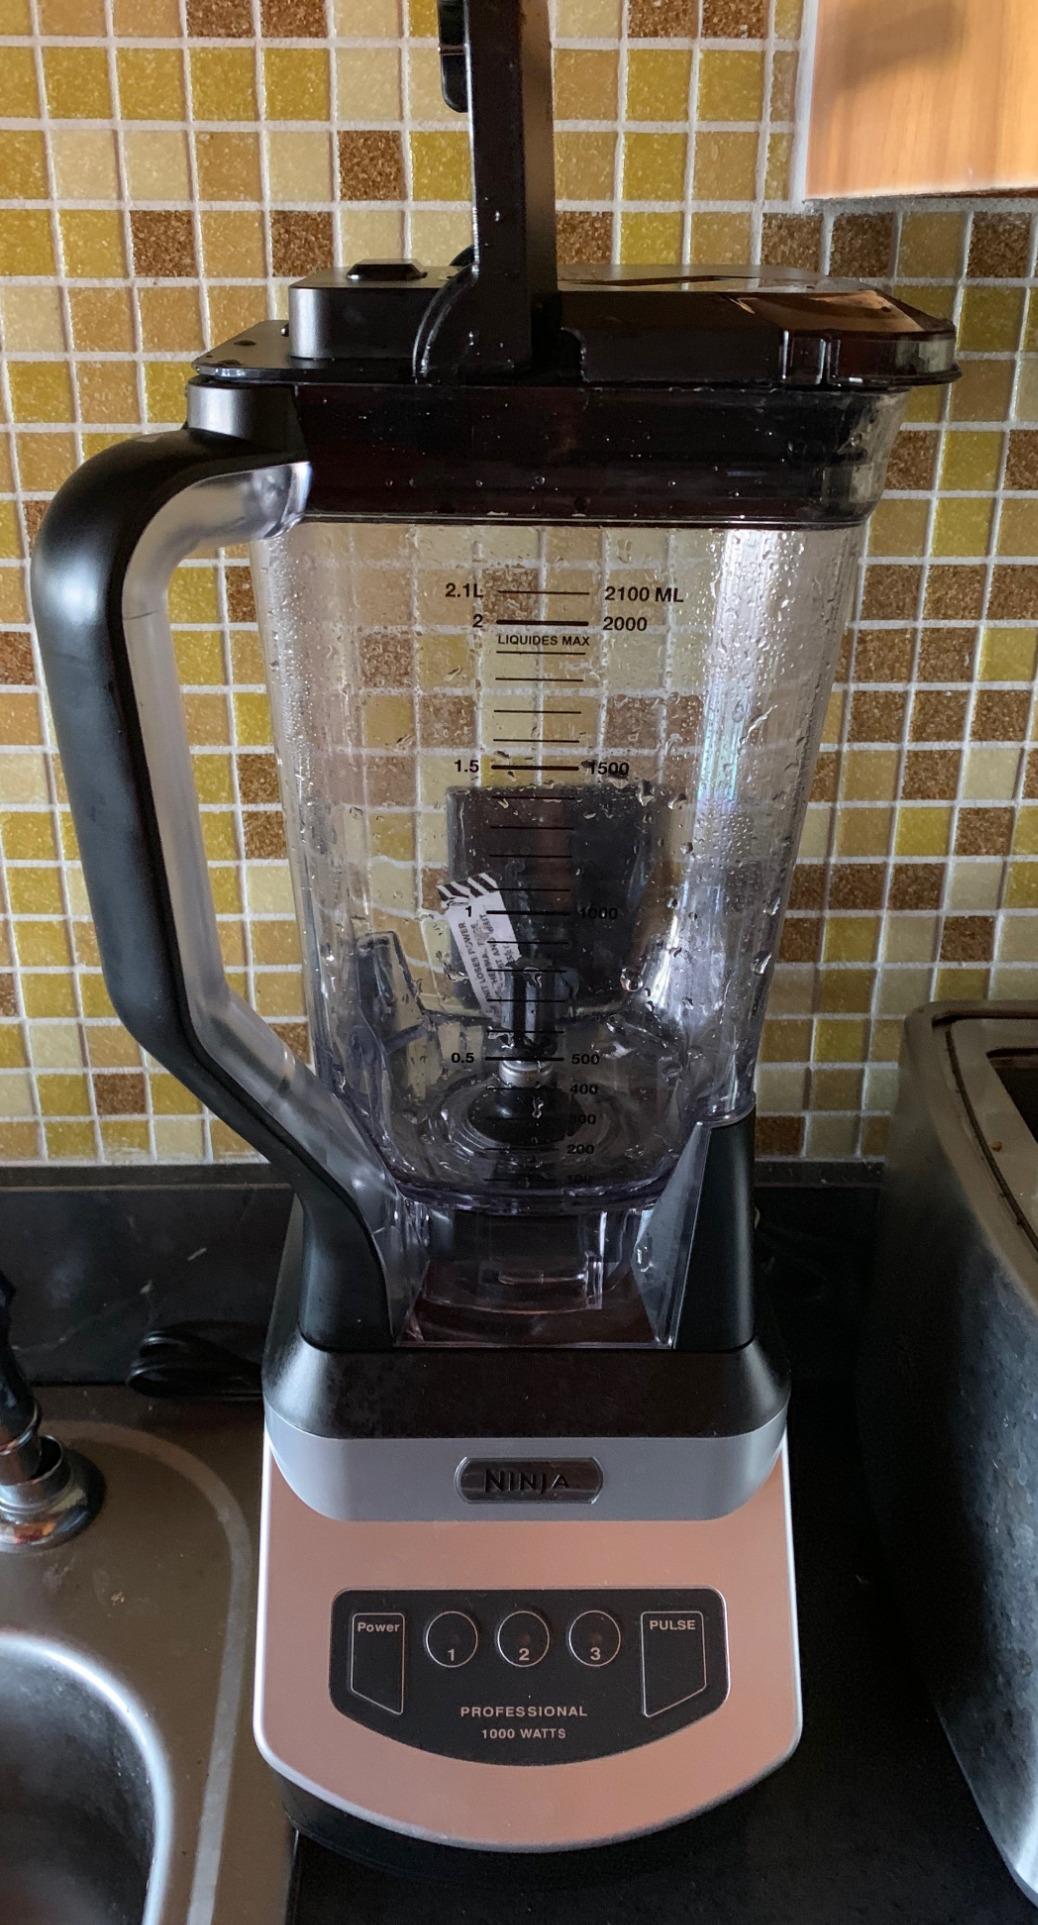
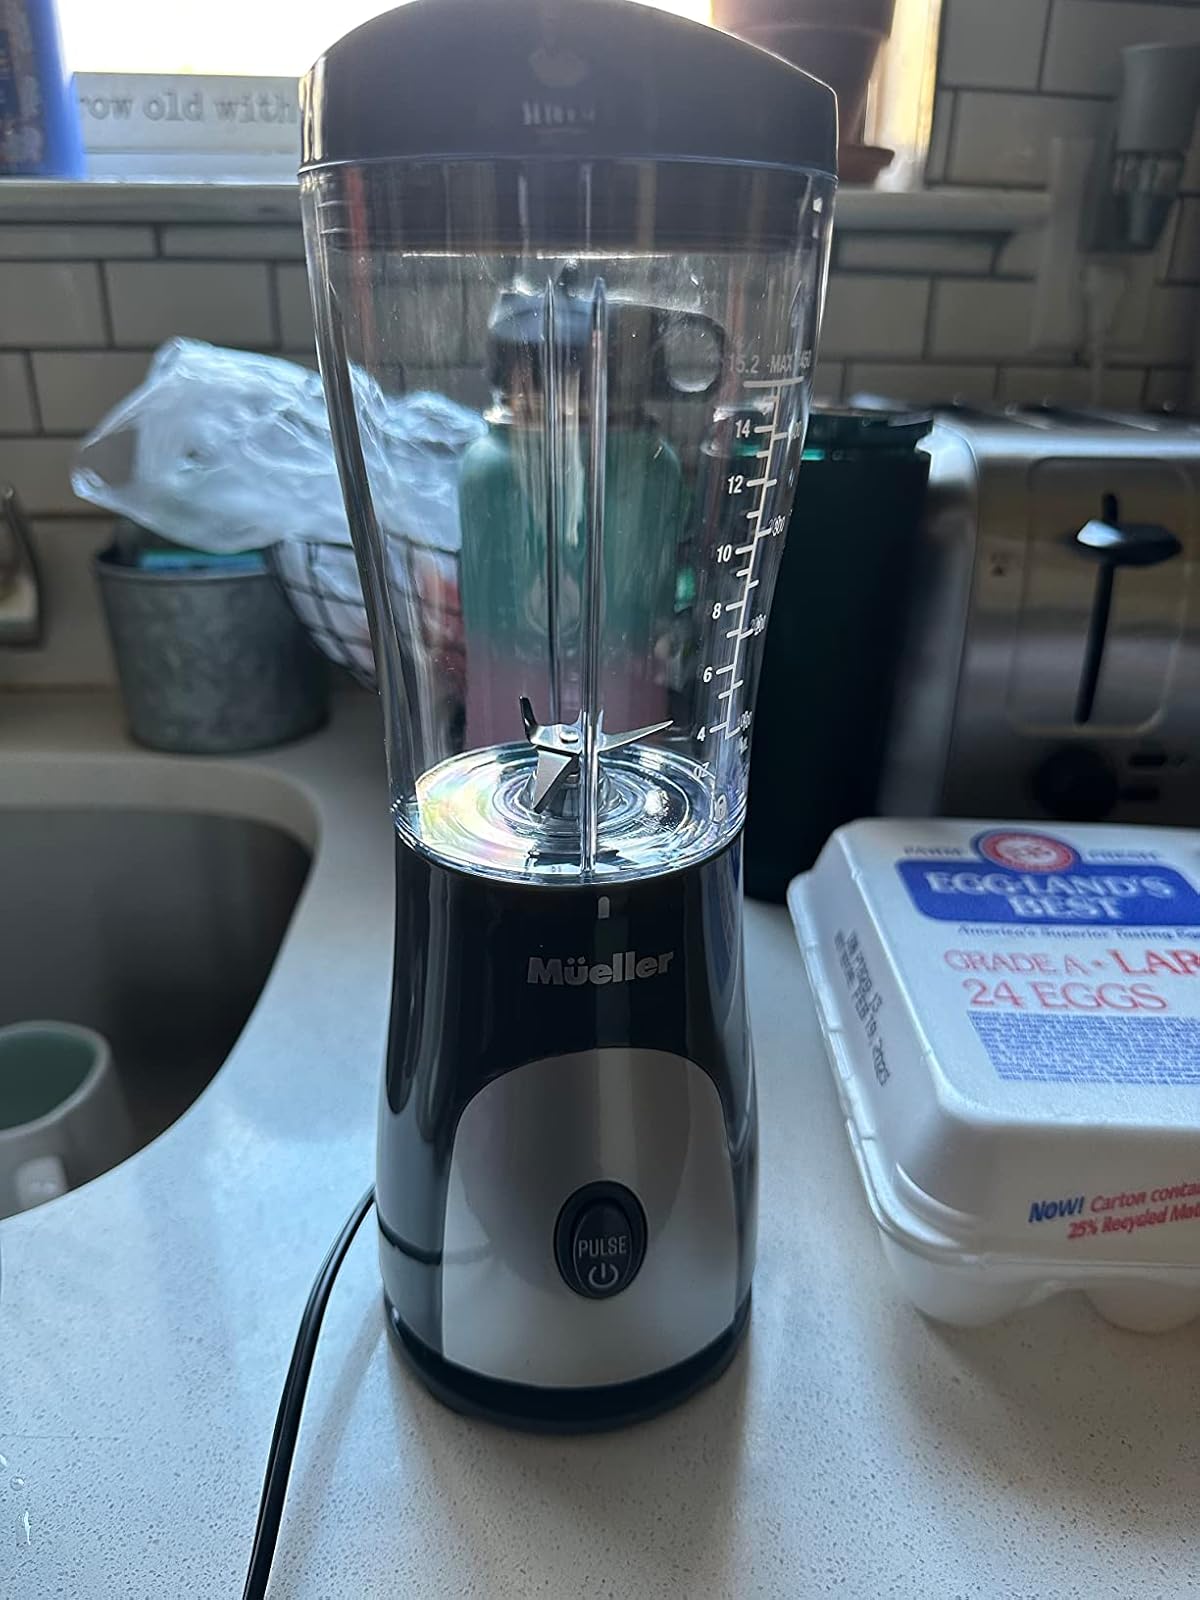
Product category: items_blender
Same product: no